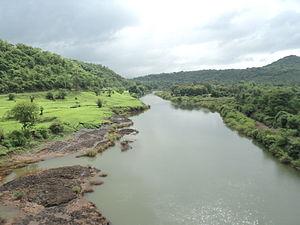
Le fleuve Kali est un cours d'eau indien d'une longueur de 184 km qui coule dans l’État du Karnataka et se jette dans la mer d'Arabie.